James Cholmondeley

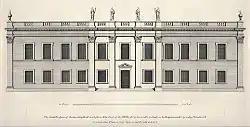
Cholmondeley Hall, where James grew up; demolished in 1804

James Cholmondeley was born in April 1708, third son of George, 2nd Earl of Cholmondeley (1666-1733) and Anna Elizabeth van Ruytenburgh (ca 1672–1722). His eldest brother, also named James, died young and George, Viscount Malpas (1703-1770) became heir; he had three sisters, Henrietta (1701-1769), Elizabeth (1705-1762) and Mary (1714-1783).